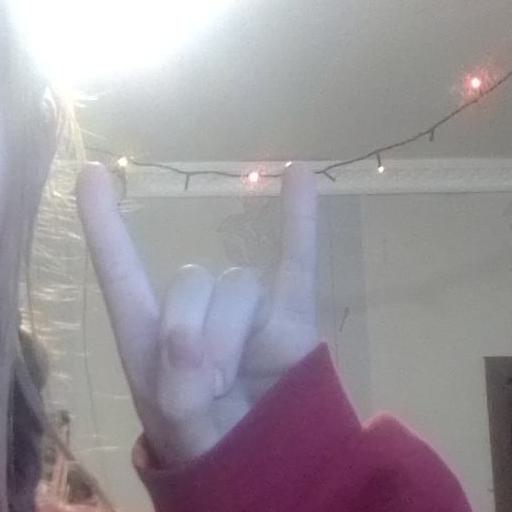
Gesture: rock